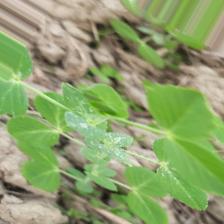
Label: Powdery Mildew